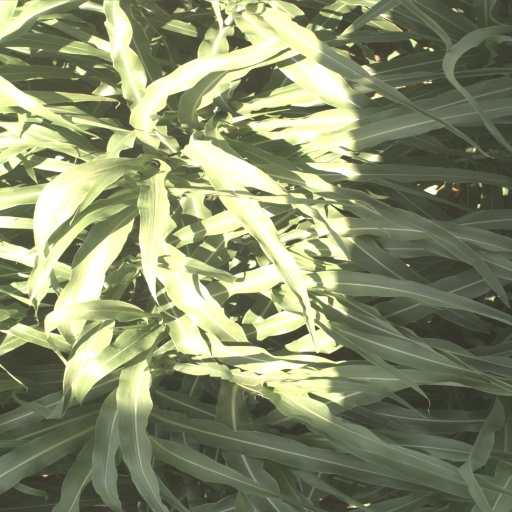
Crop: sorghum